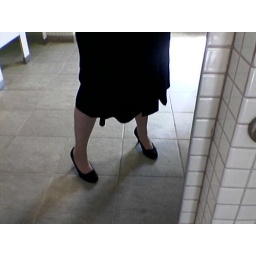
2nd floor bathroom in the Union, and me.